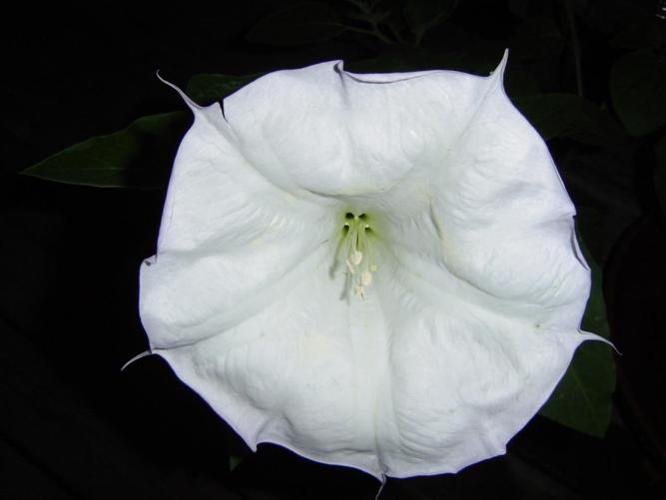
Label: thorn apple